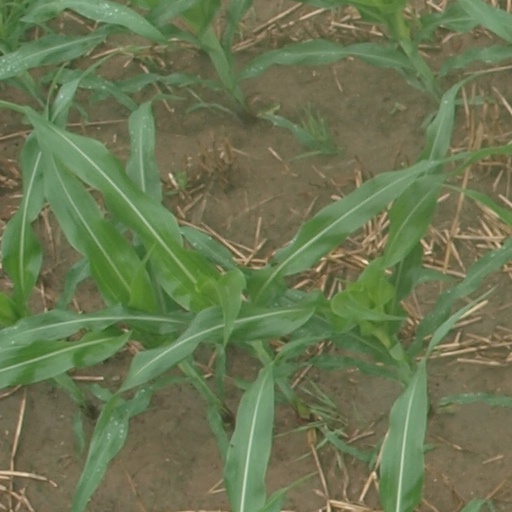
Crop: maize; corn